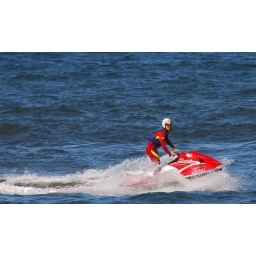
This guy was flying around in the water watching the surfers on Tynemouth beach